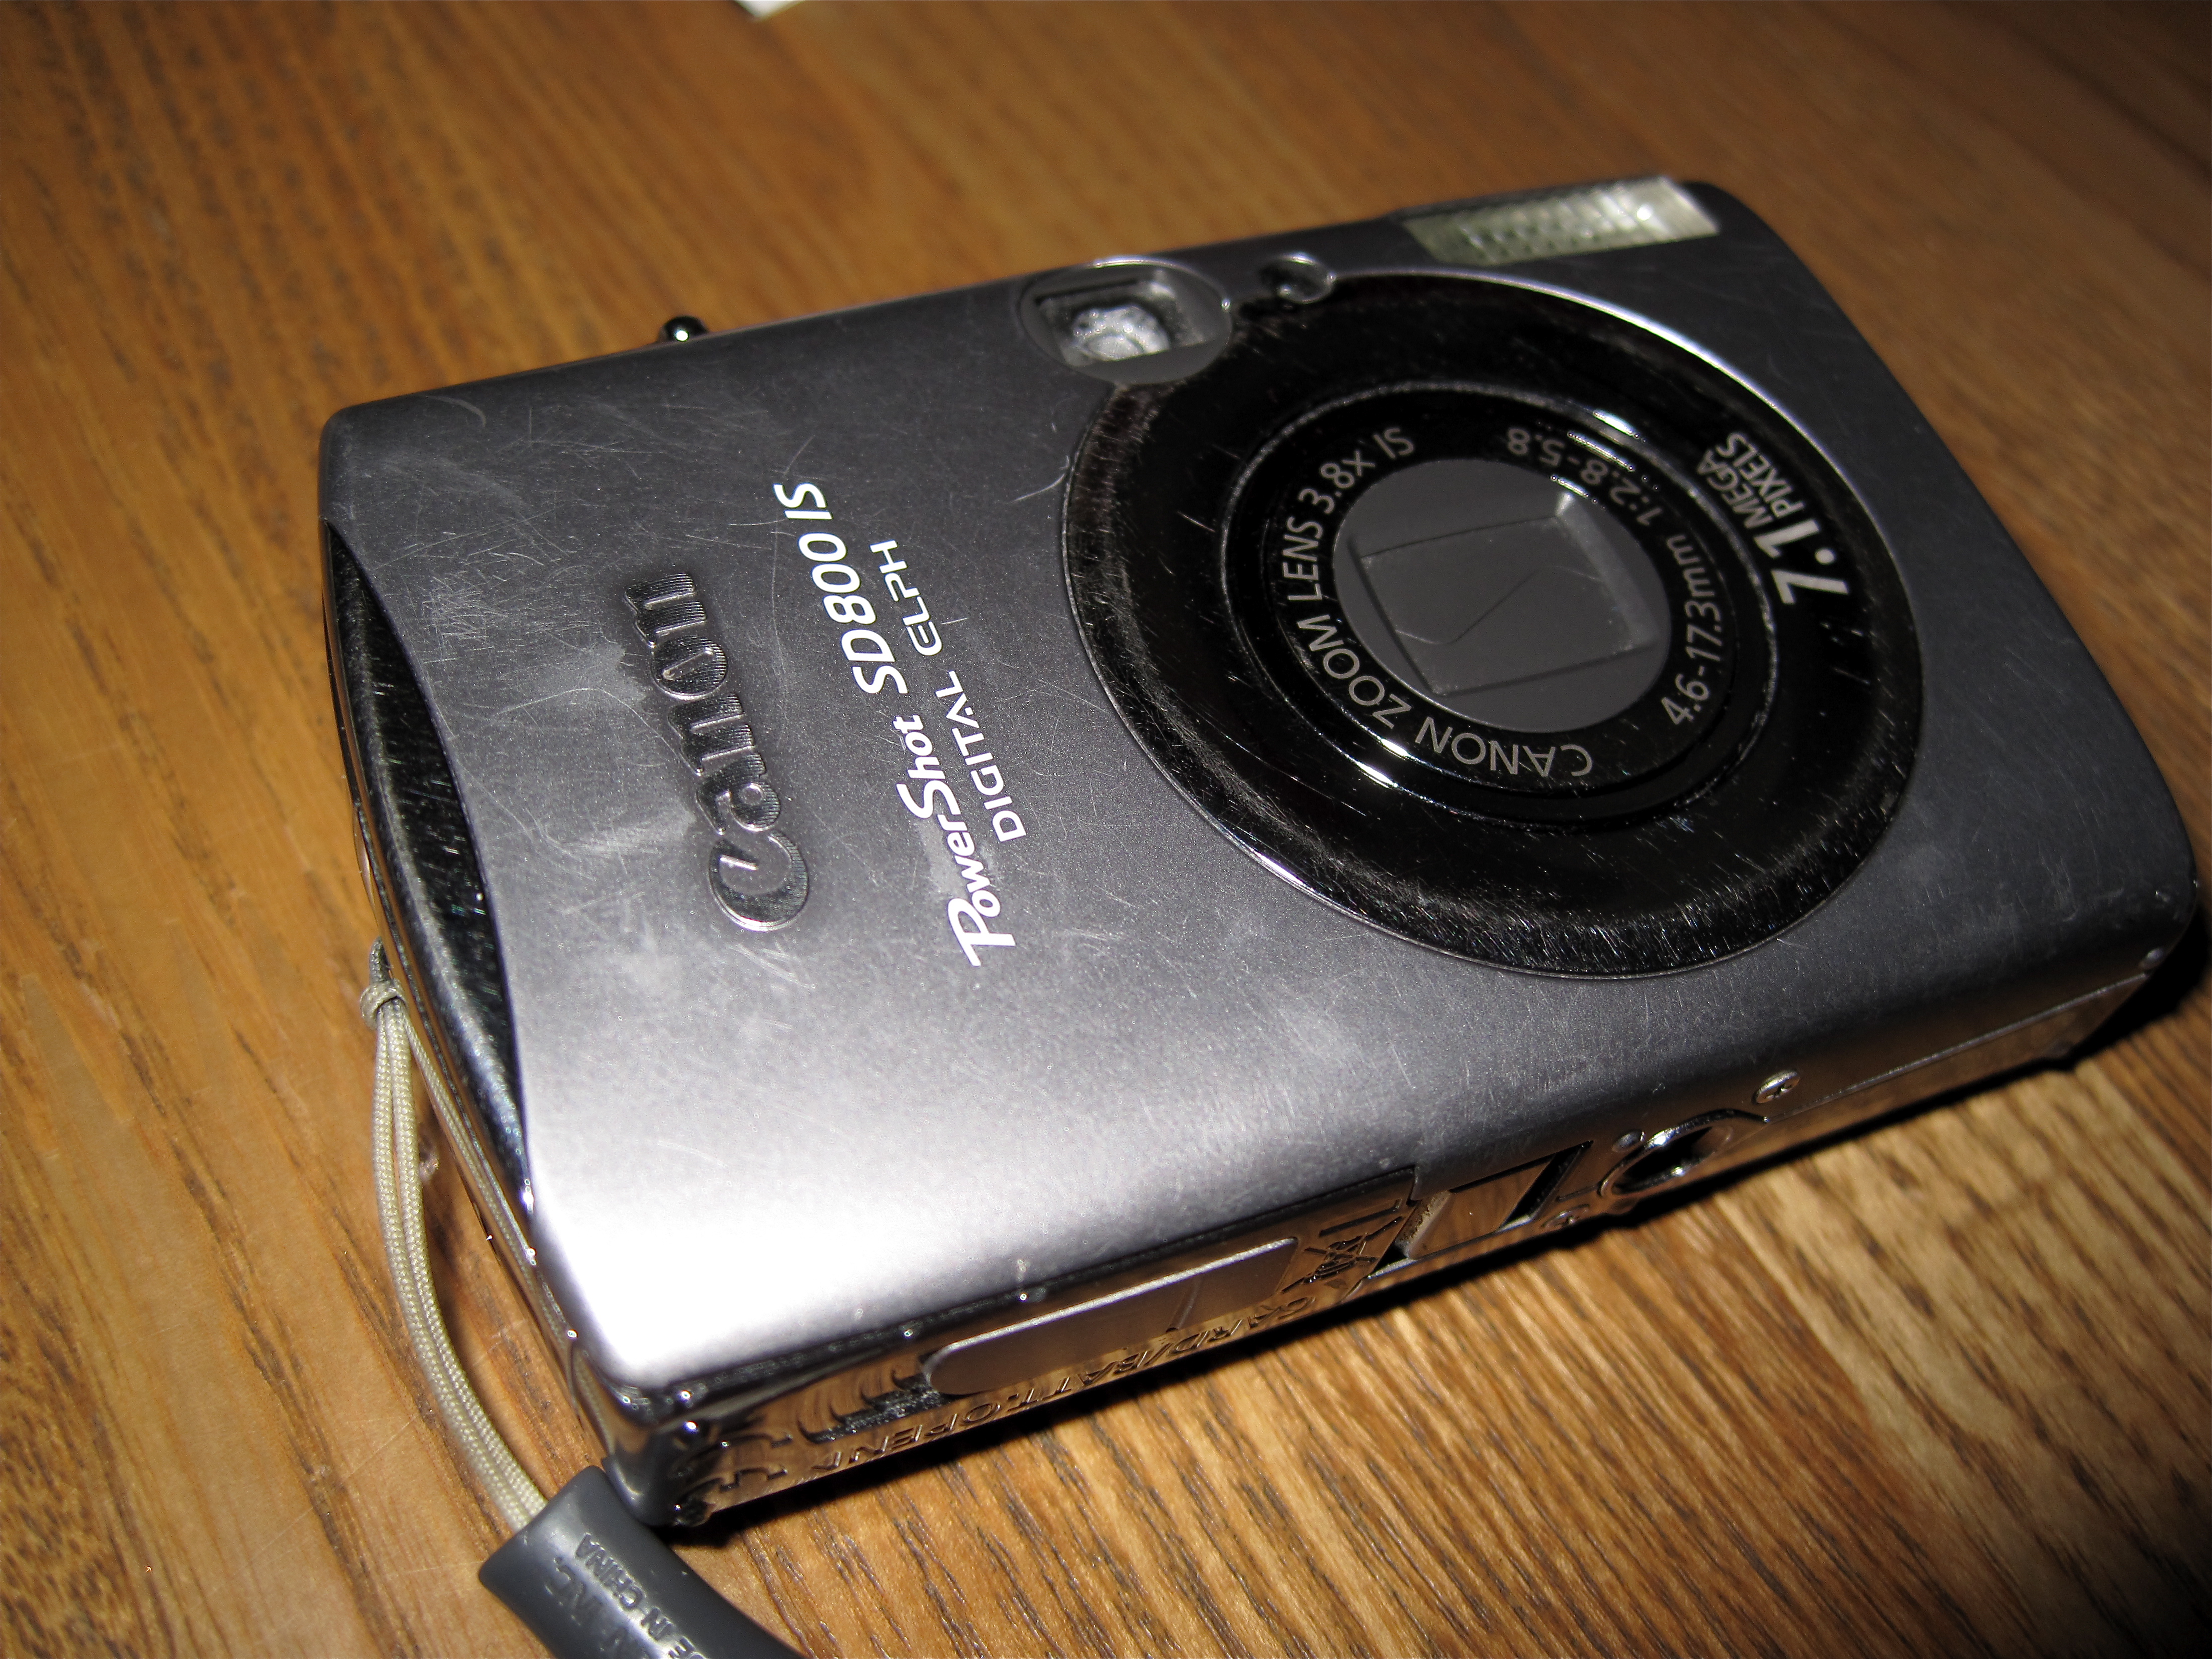
camera, japan, digital camera, electronics, camera lens, cameras optics